Trumpism

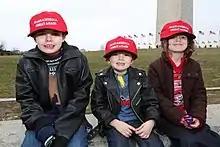
Children wearing "Make America Great Again" hats at the 2017 inauguration, a theme earlier established by Reagan to elicit a sense of restoration of hope

Sociologist Arlie Hochschild writes that Trump's "speeches—evoking dominance, bravado, clarity, national pride, and personal uplift—inspire an emotional transformation" in followers, deeply resonating with their "emotional self-interest". Hochschild states that Trump is an "emotions candidate", appealing to the emotional self-interests of voters. To Hochschild, this explains the paradox raised by Thomas Frank's book "What's the Matter with Kansas?", an anomaly which motivated her five-year immersive research into the emotional dynamics of the Tea Party movement which she believes has mutated into Trumpism.